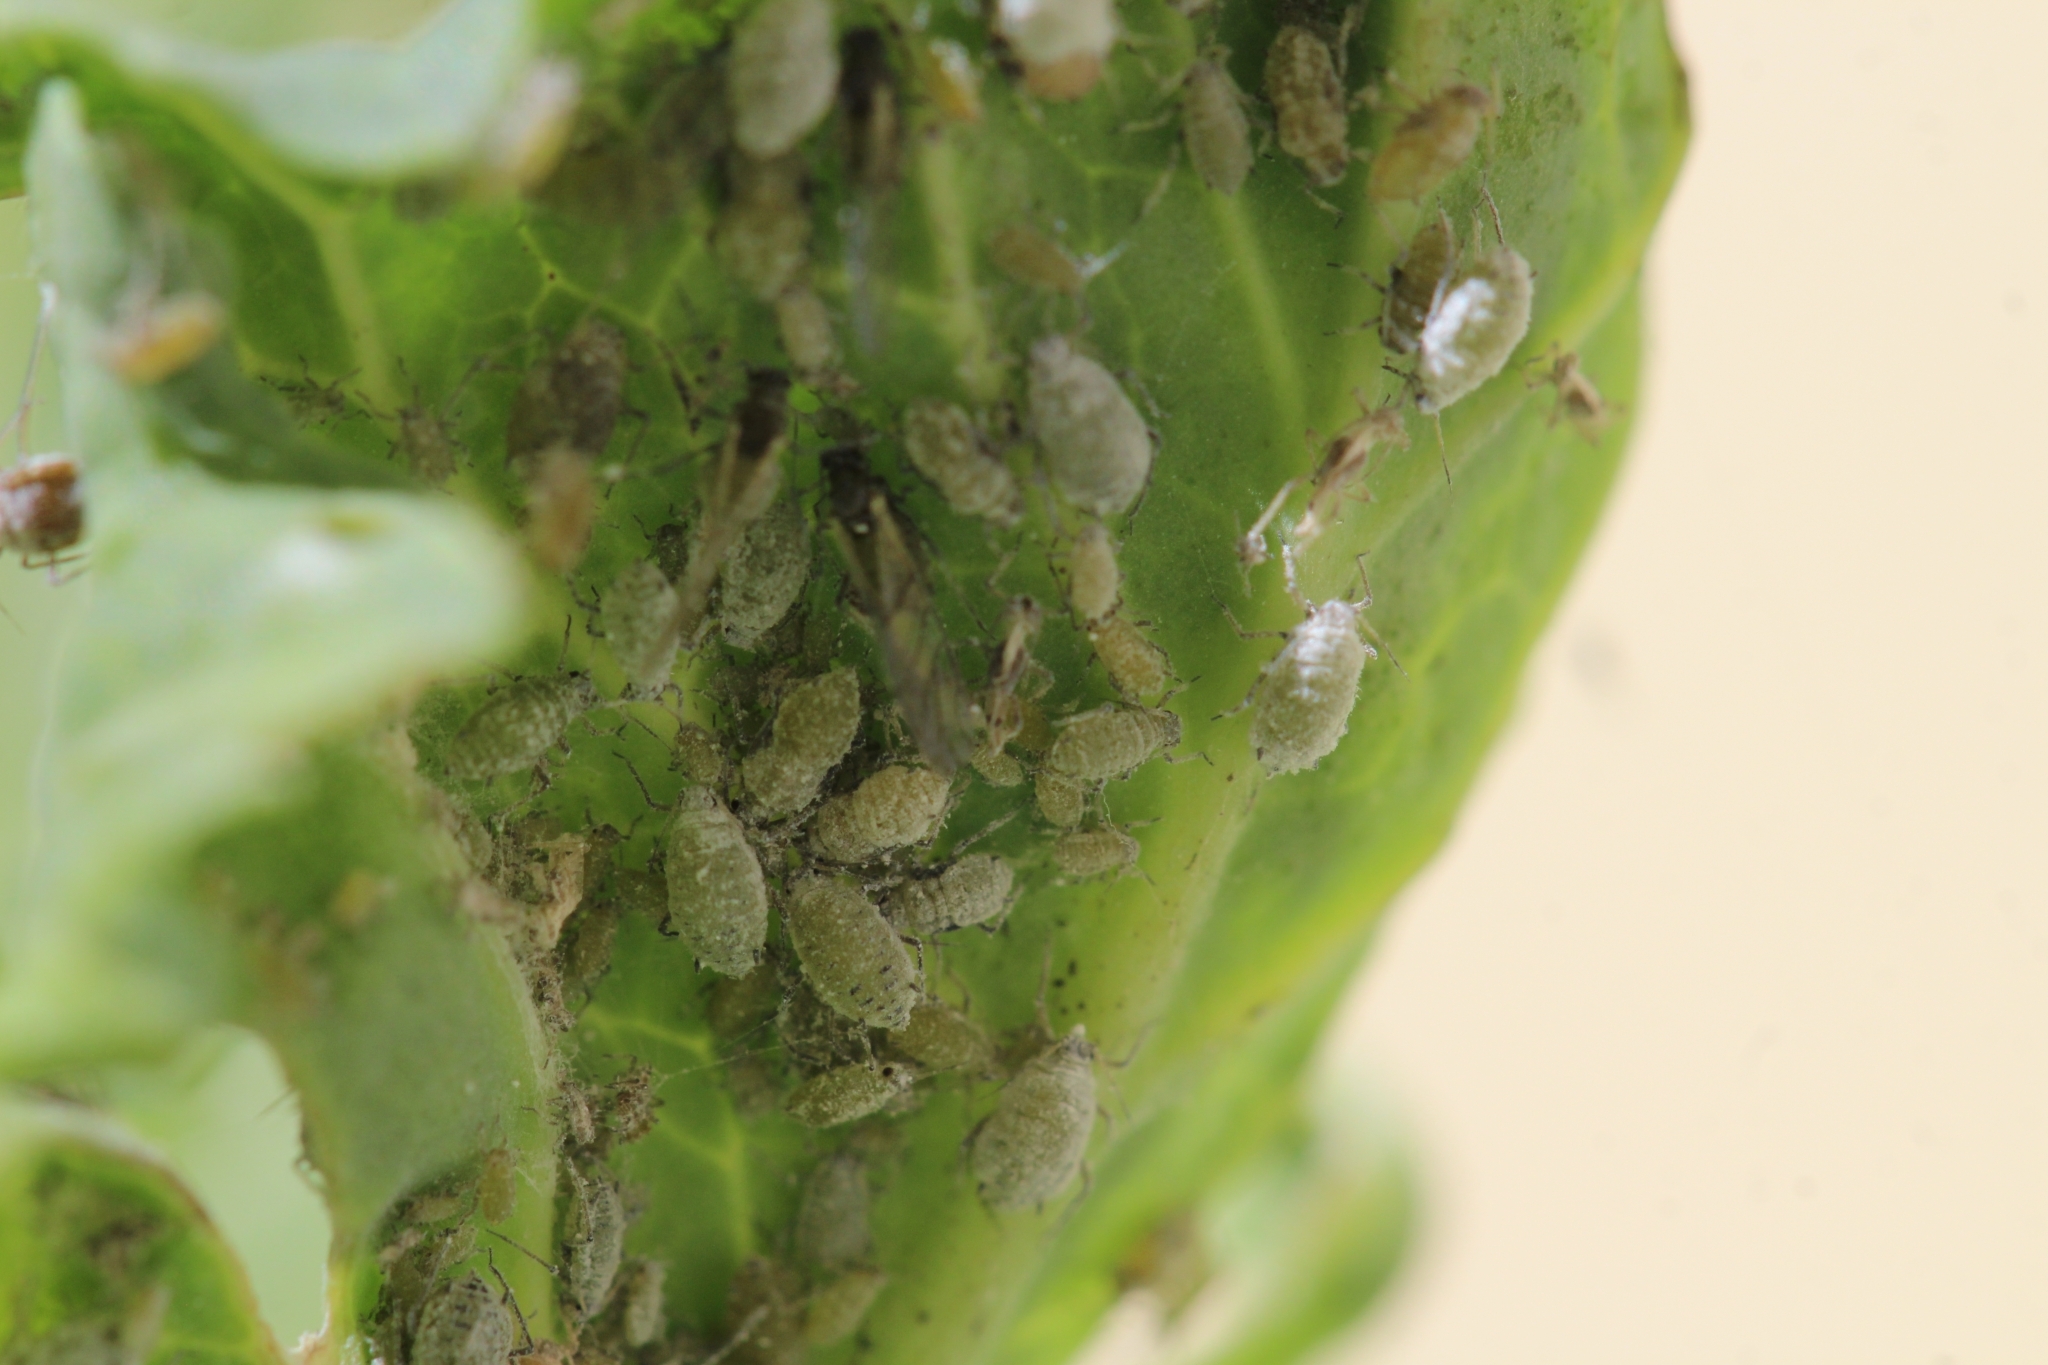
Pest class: cabbage_aphid